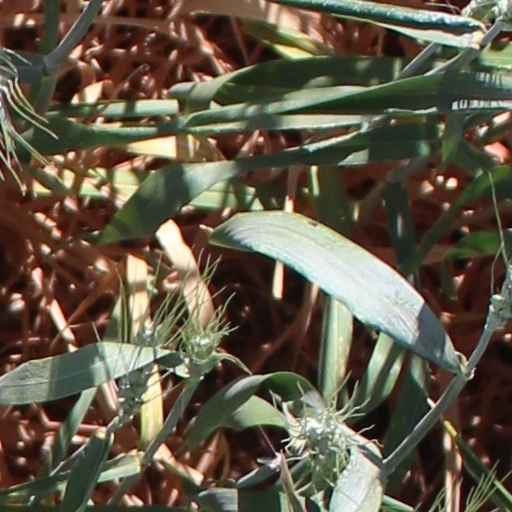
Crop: wheat